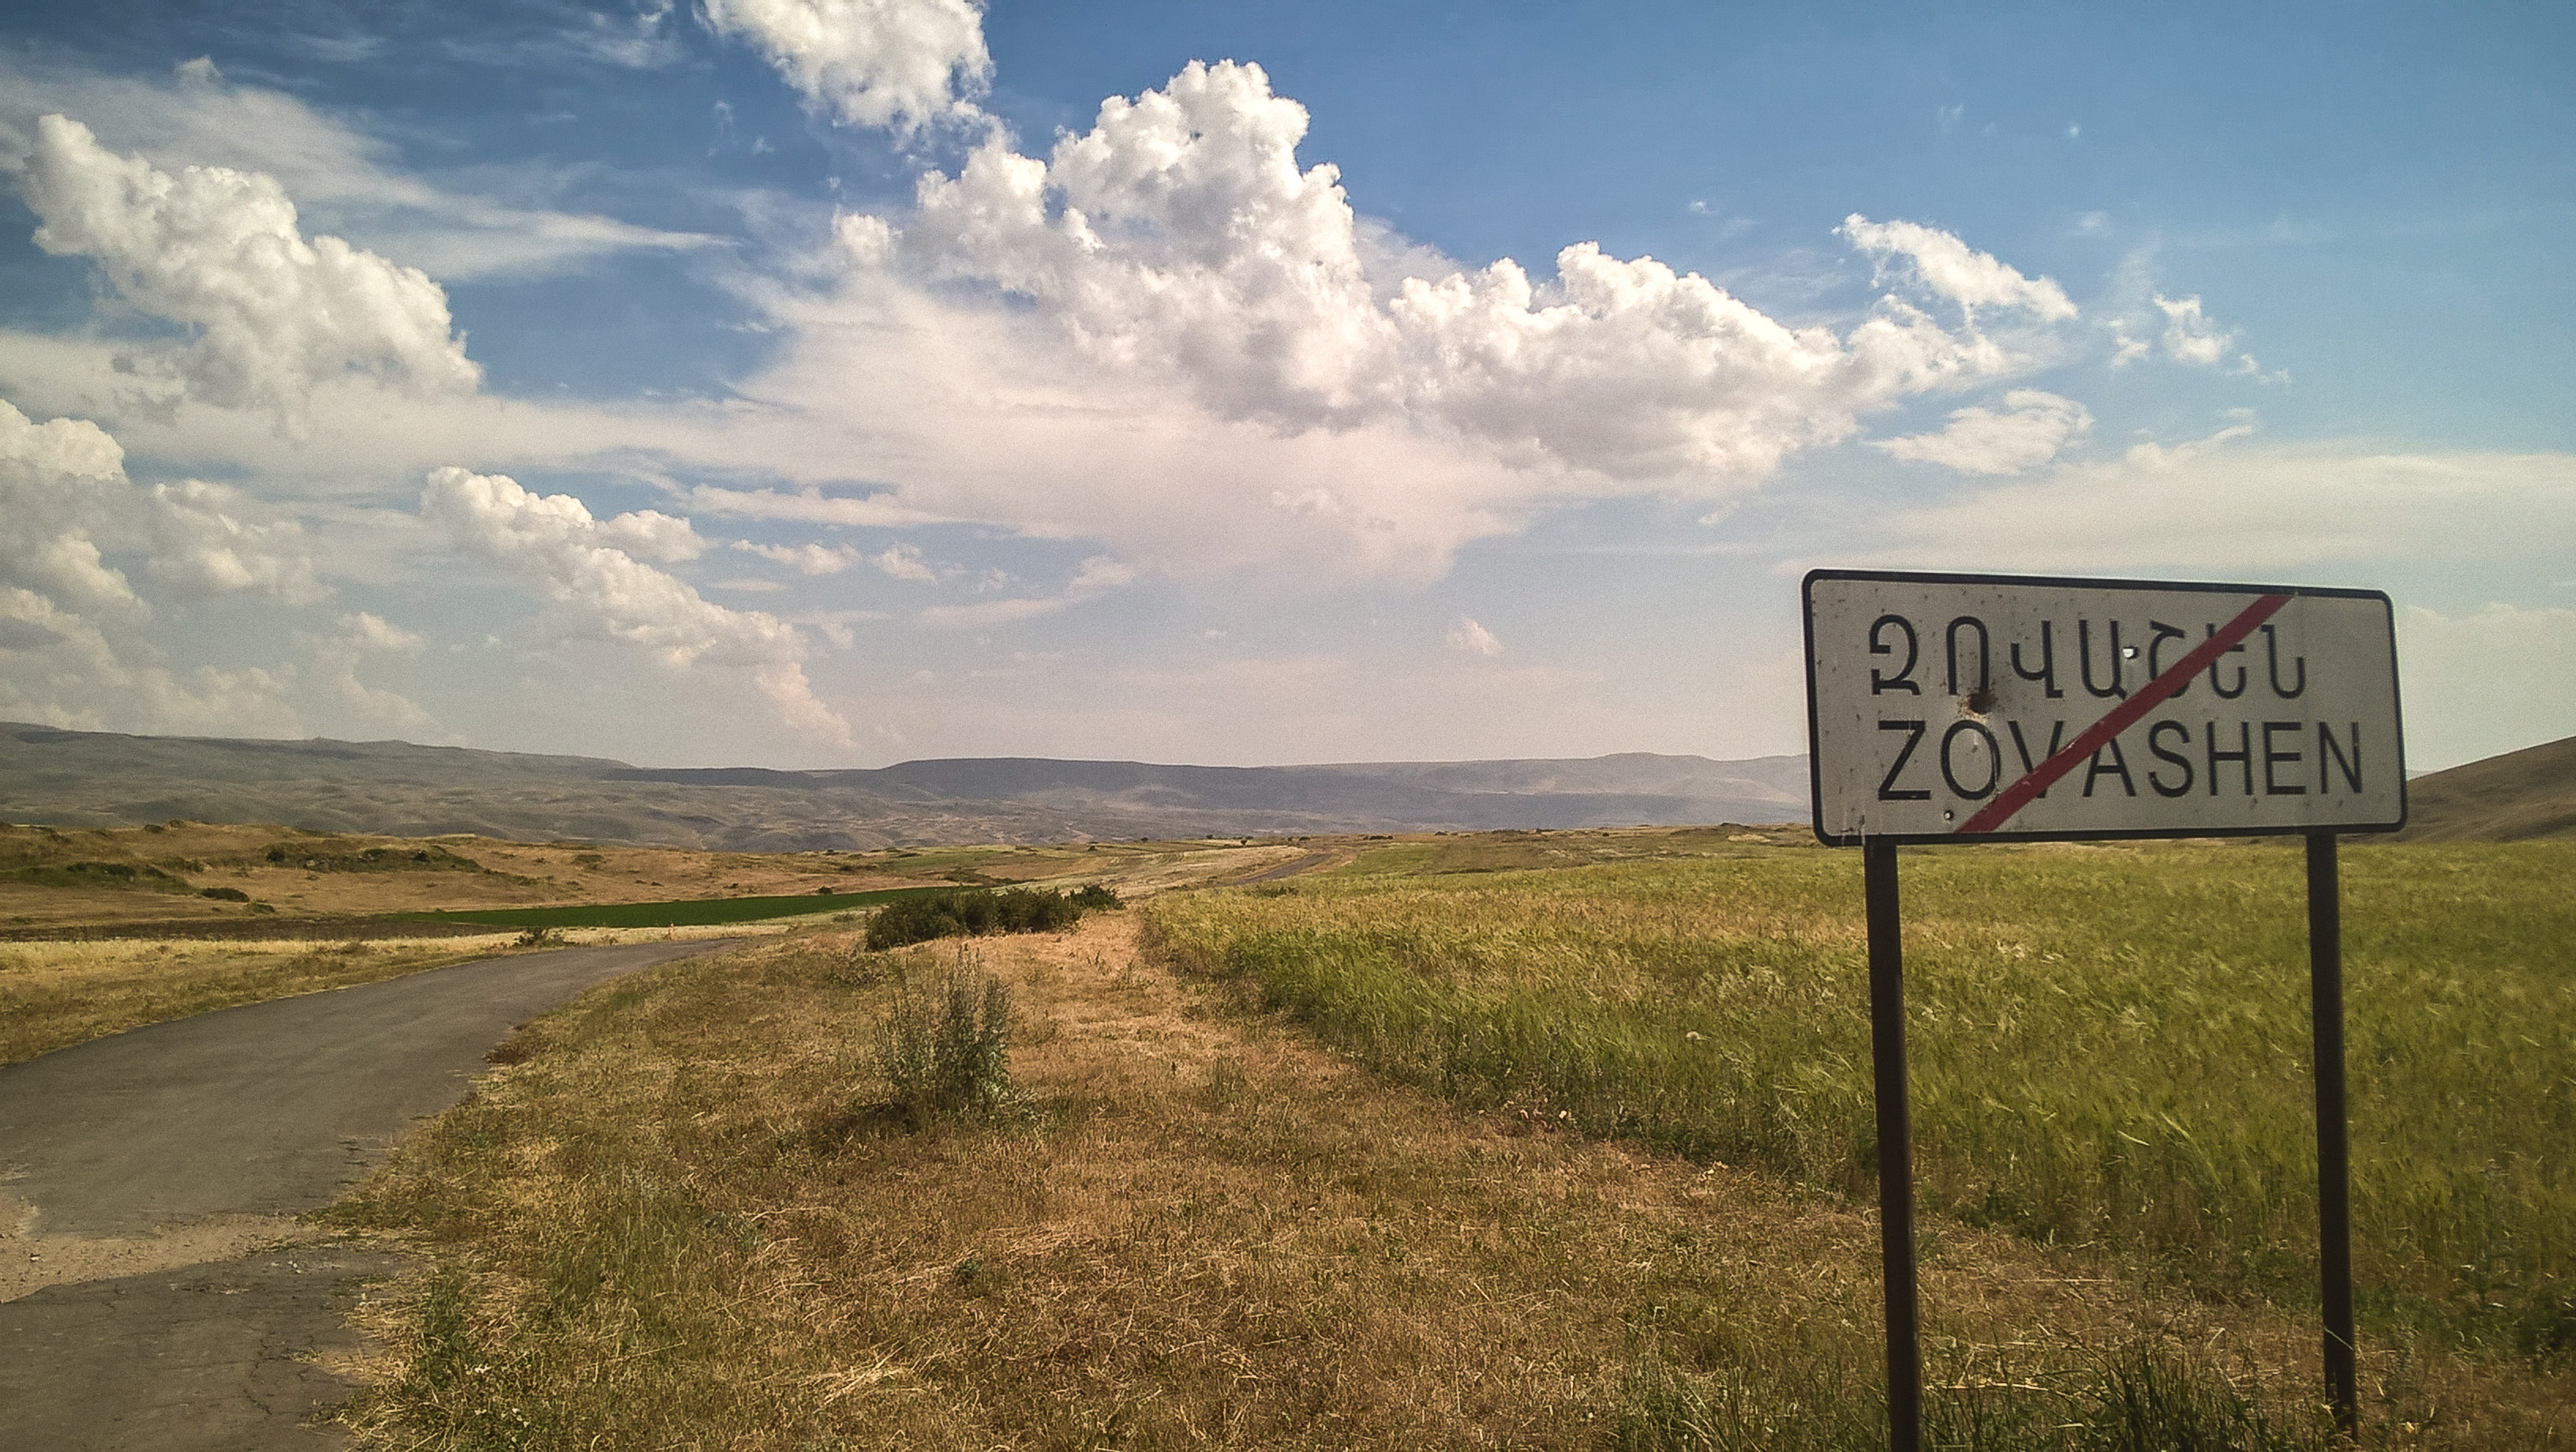
landscape, cloud, sky, road, grassland, infrastructure, prairie, field, horizon, plain, nature reserve, highland, rural area, grass, land lot, ecoregion, path, meteorological phenomenon, farm, hill, area, steppe, pasture, tree, meadow, traffic sign, signage, sign, national park, grass family, ranch, mountain